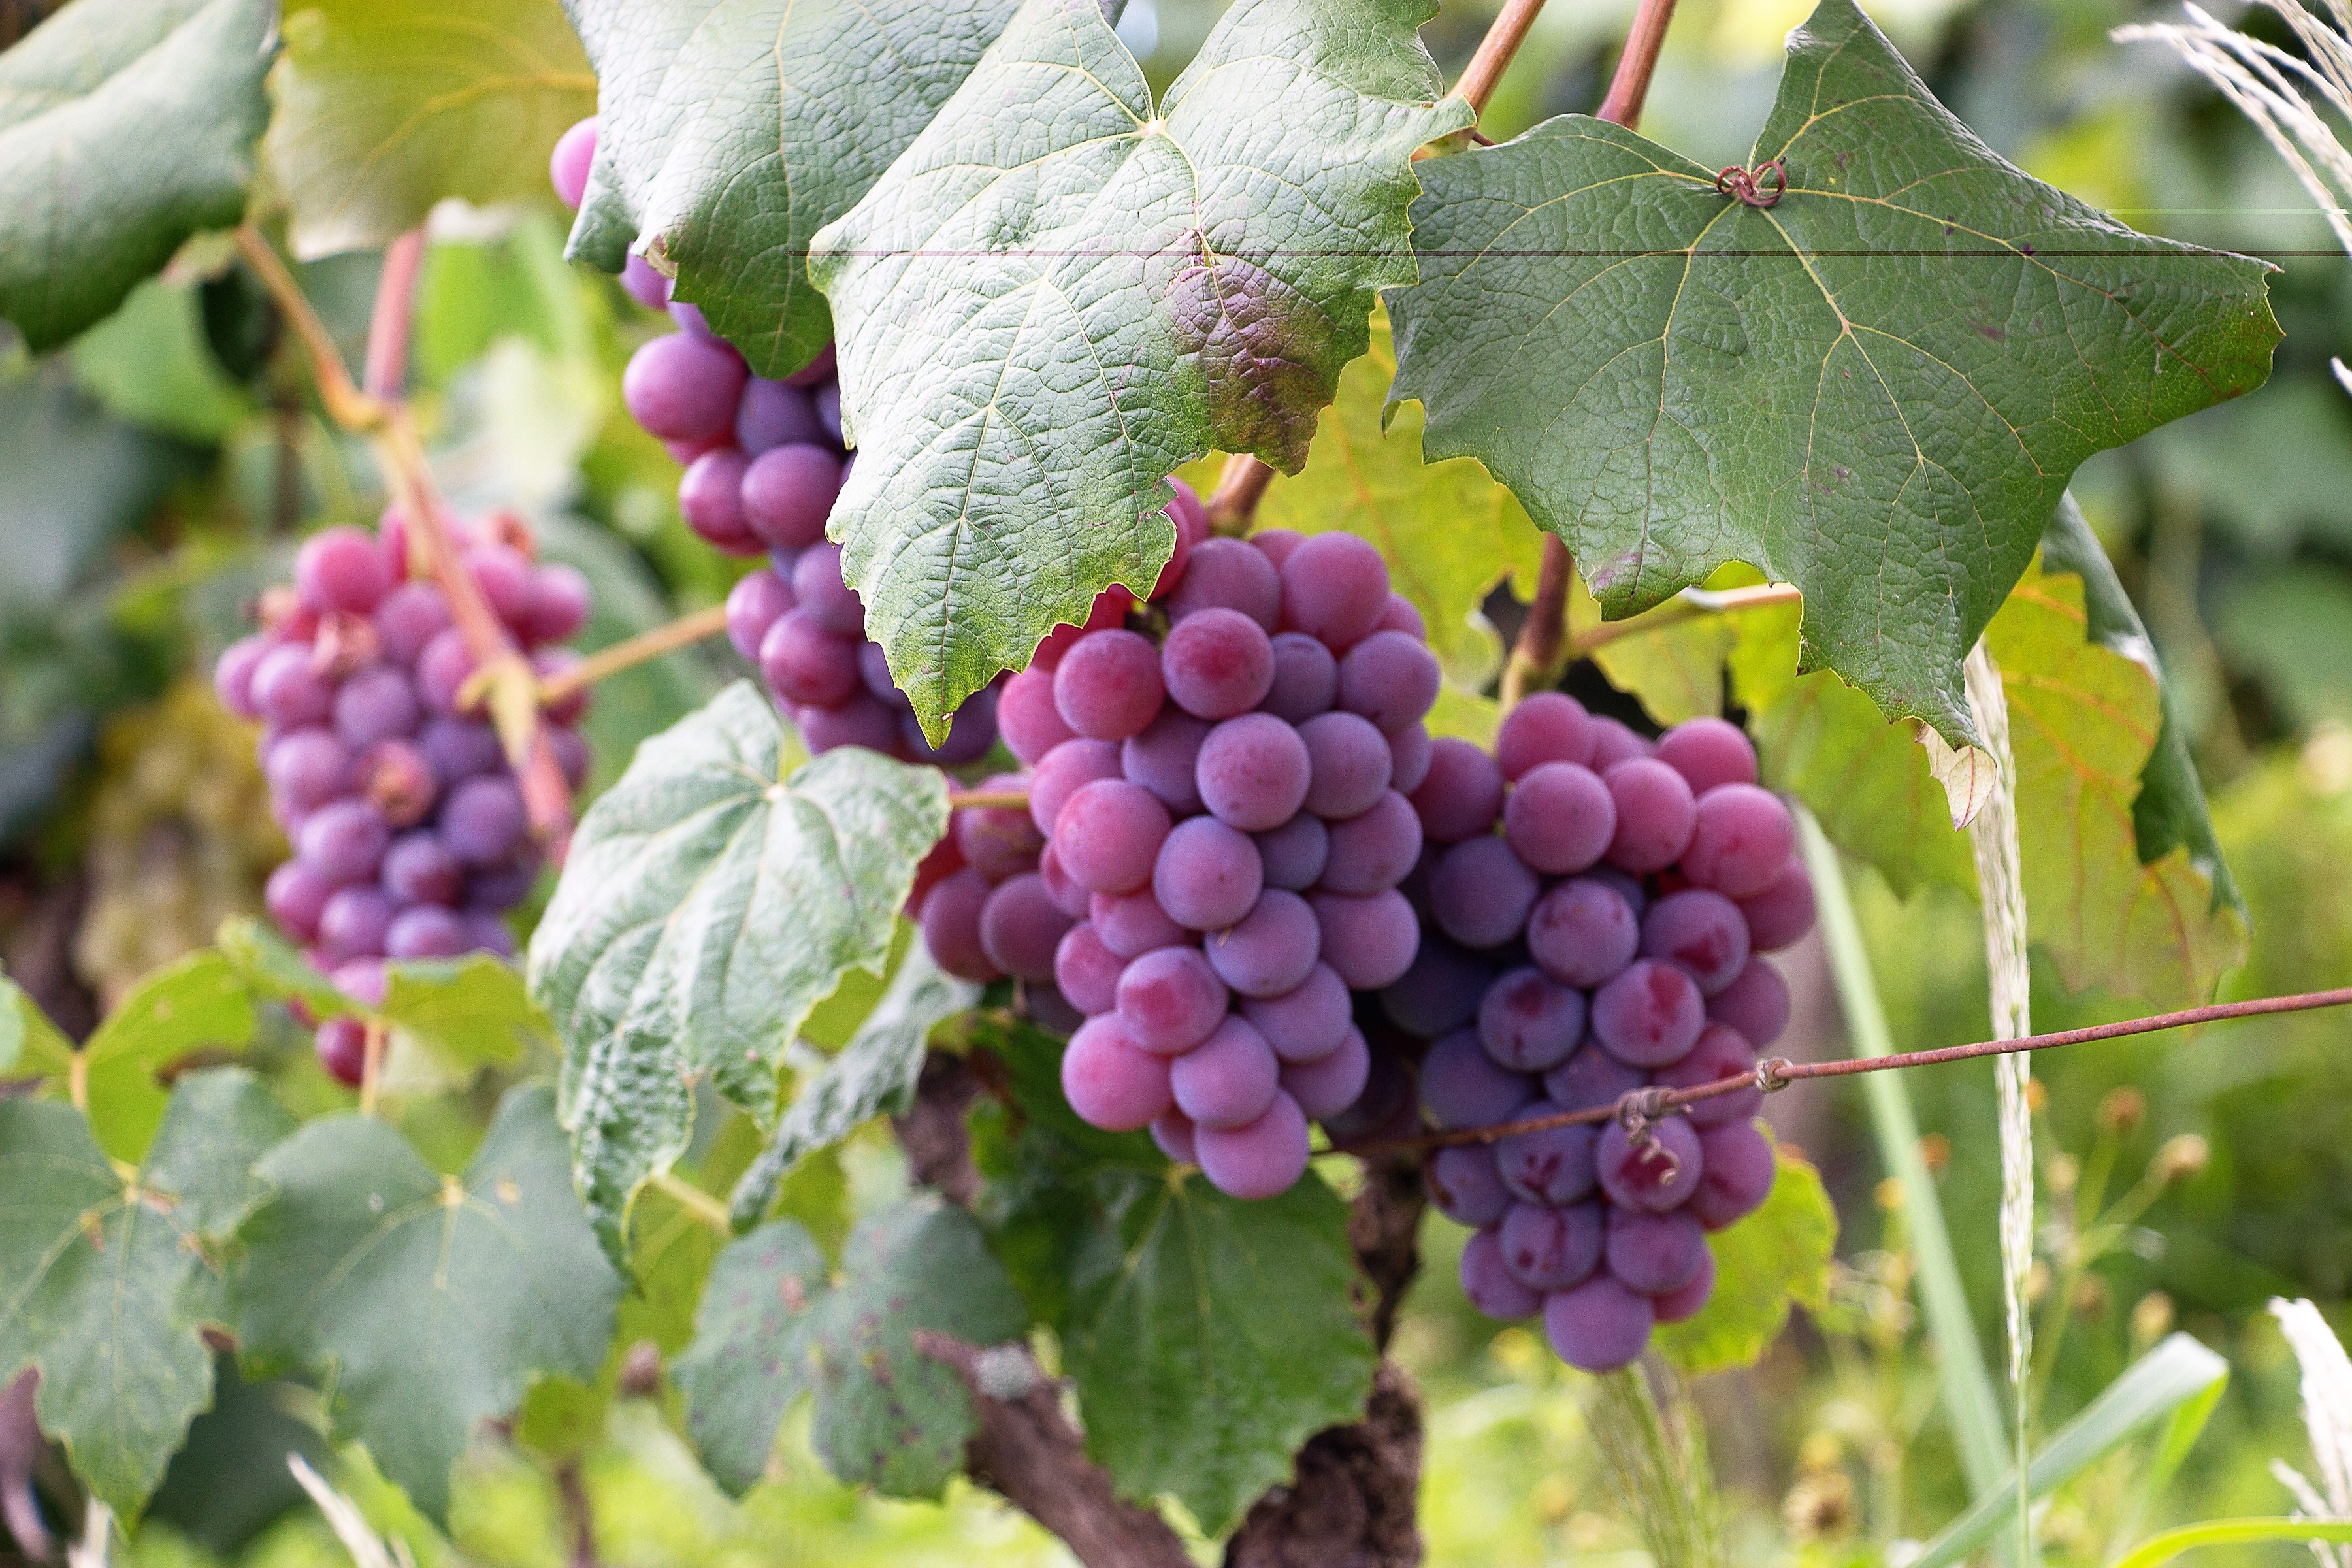
grape, grapevine family, fruit, seedless fruit, vitis, plant, flowering plant, produce, sultana, grape leaves, food, berry, agriculture